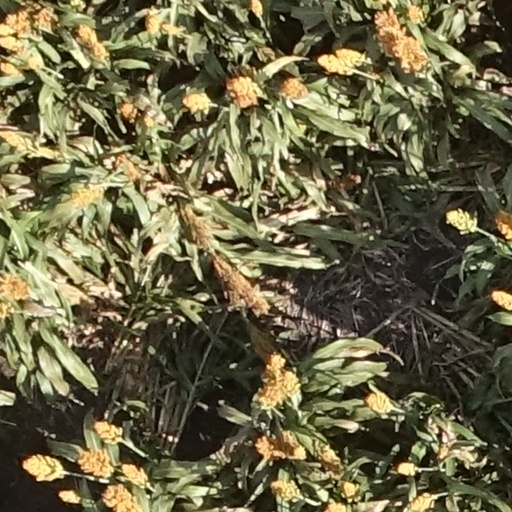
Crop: sorghum